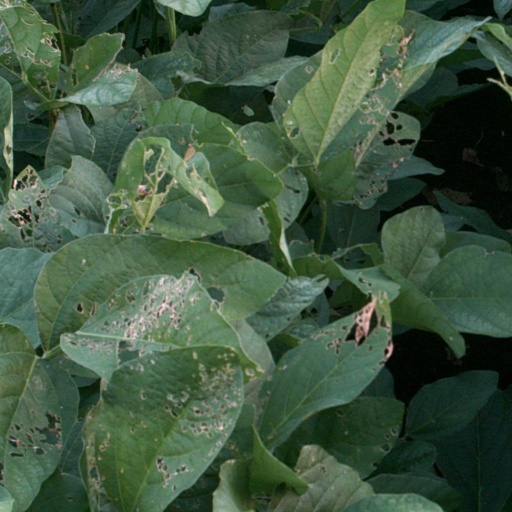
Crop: soybean